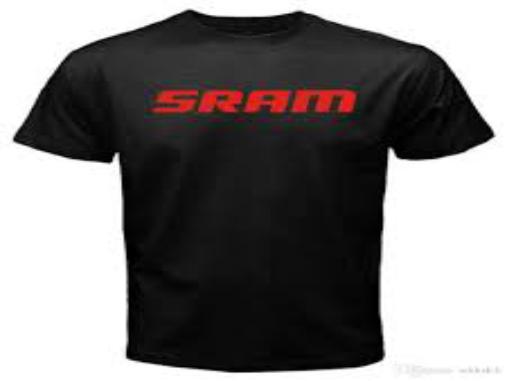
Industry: Clothes